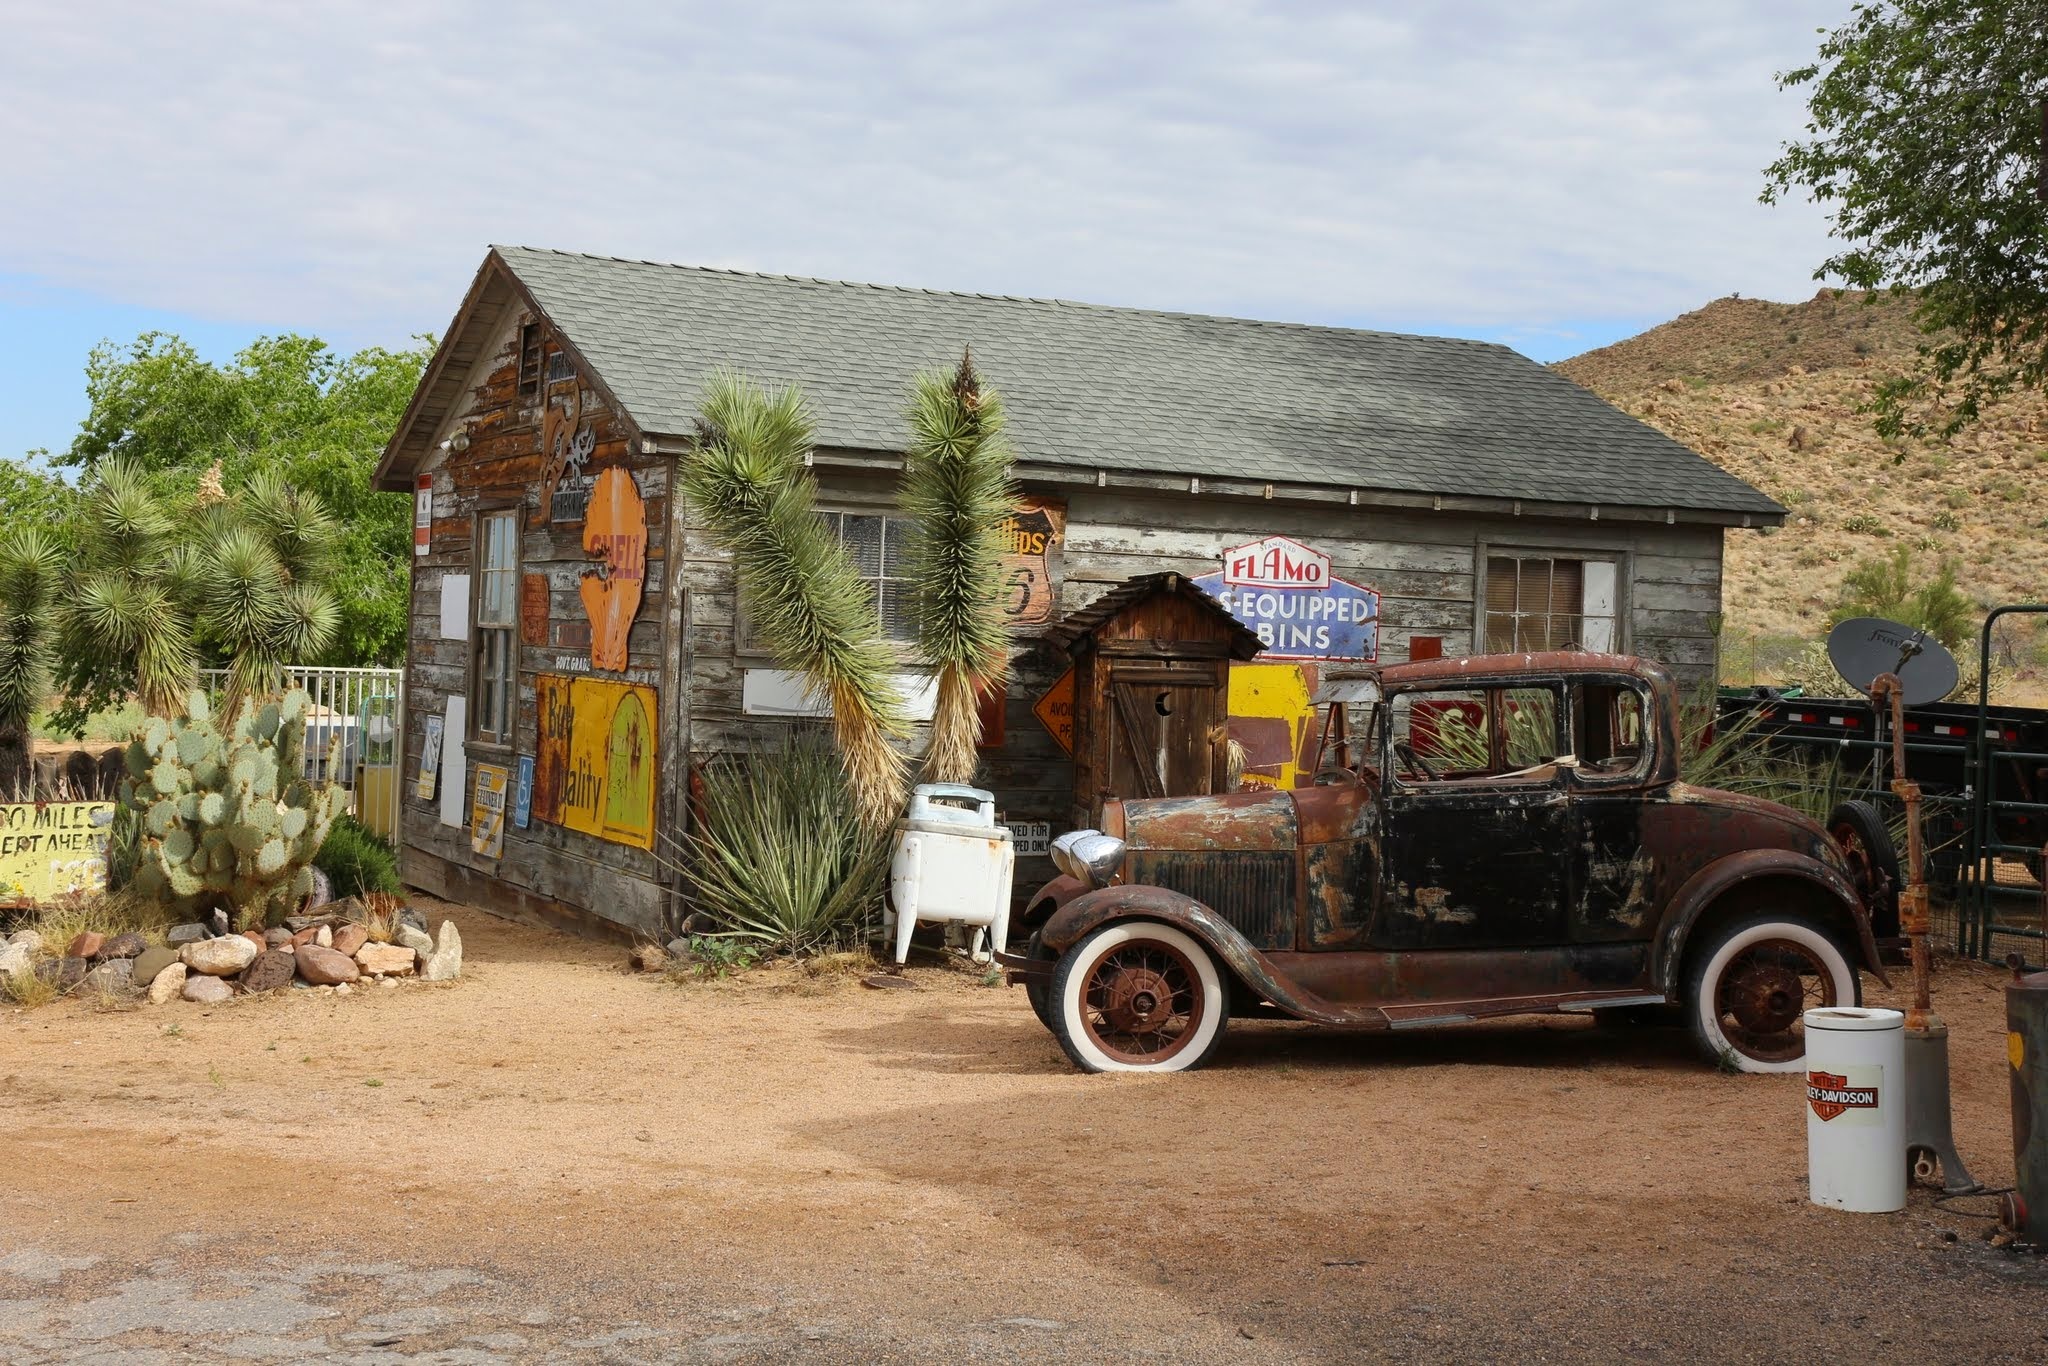
nature, farm, old, home, village, vehicle, auto, oldtimer, rural area